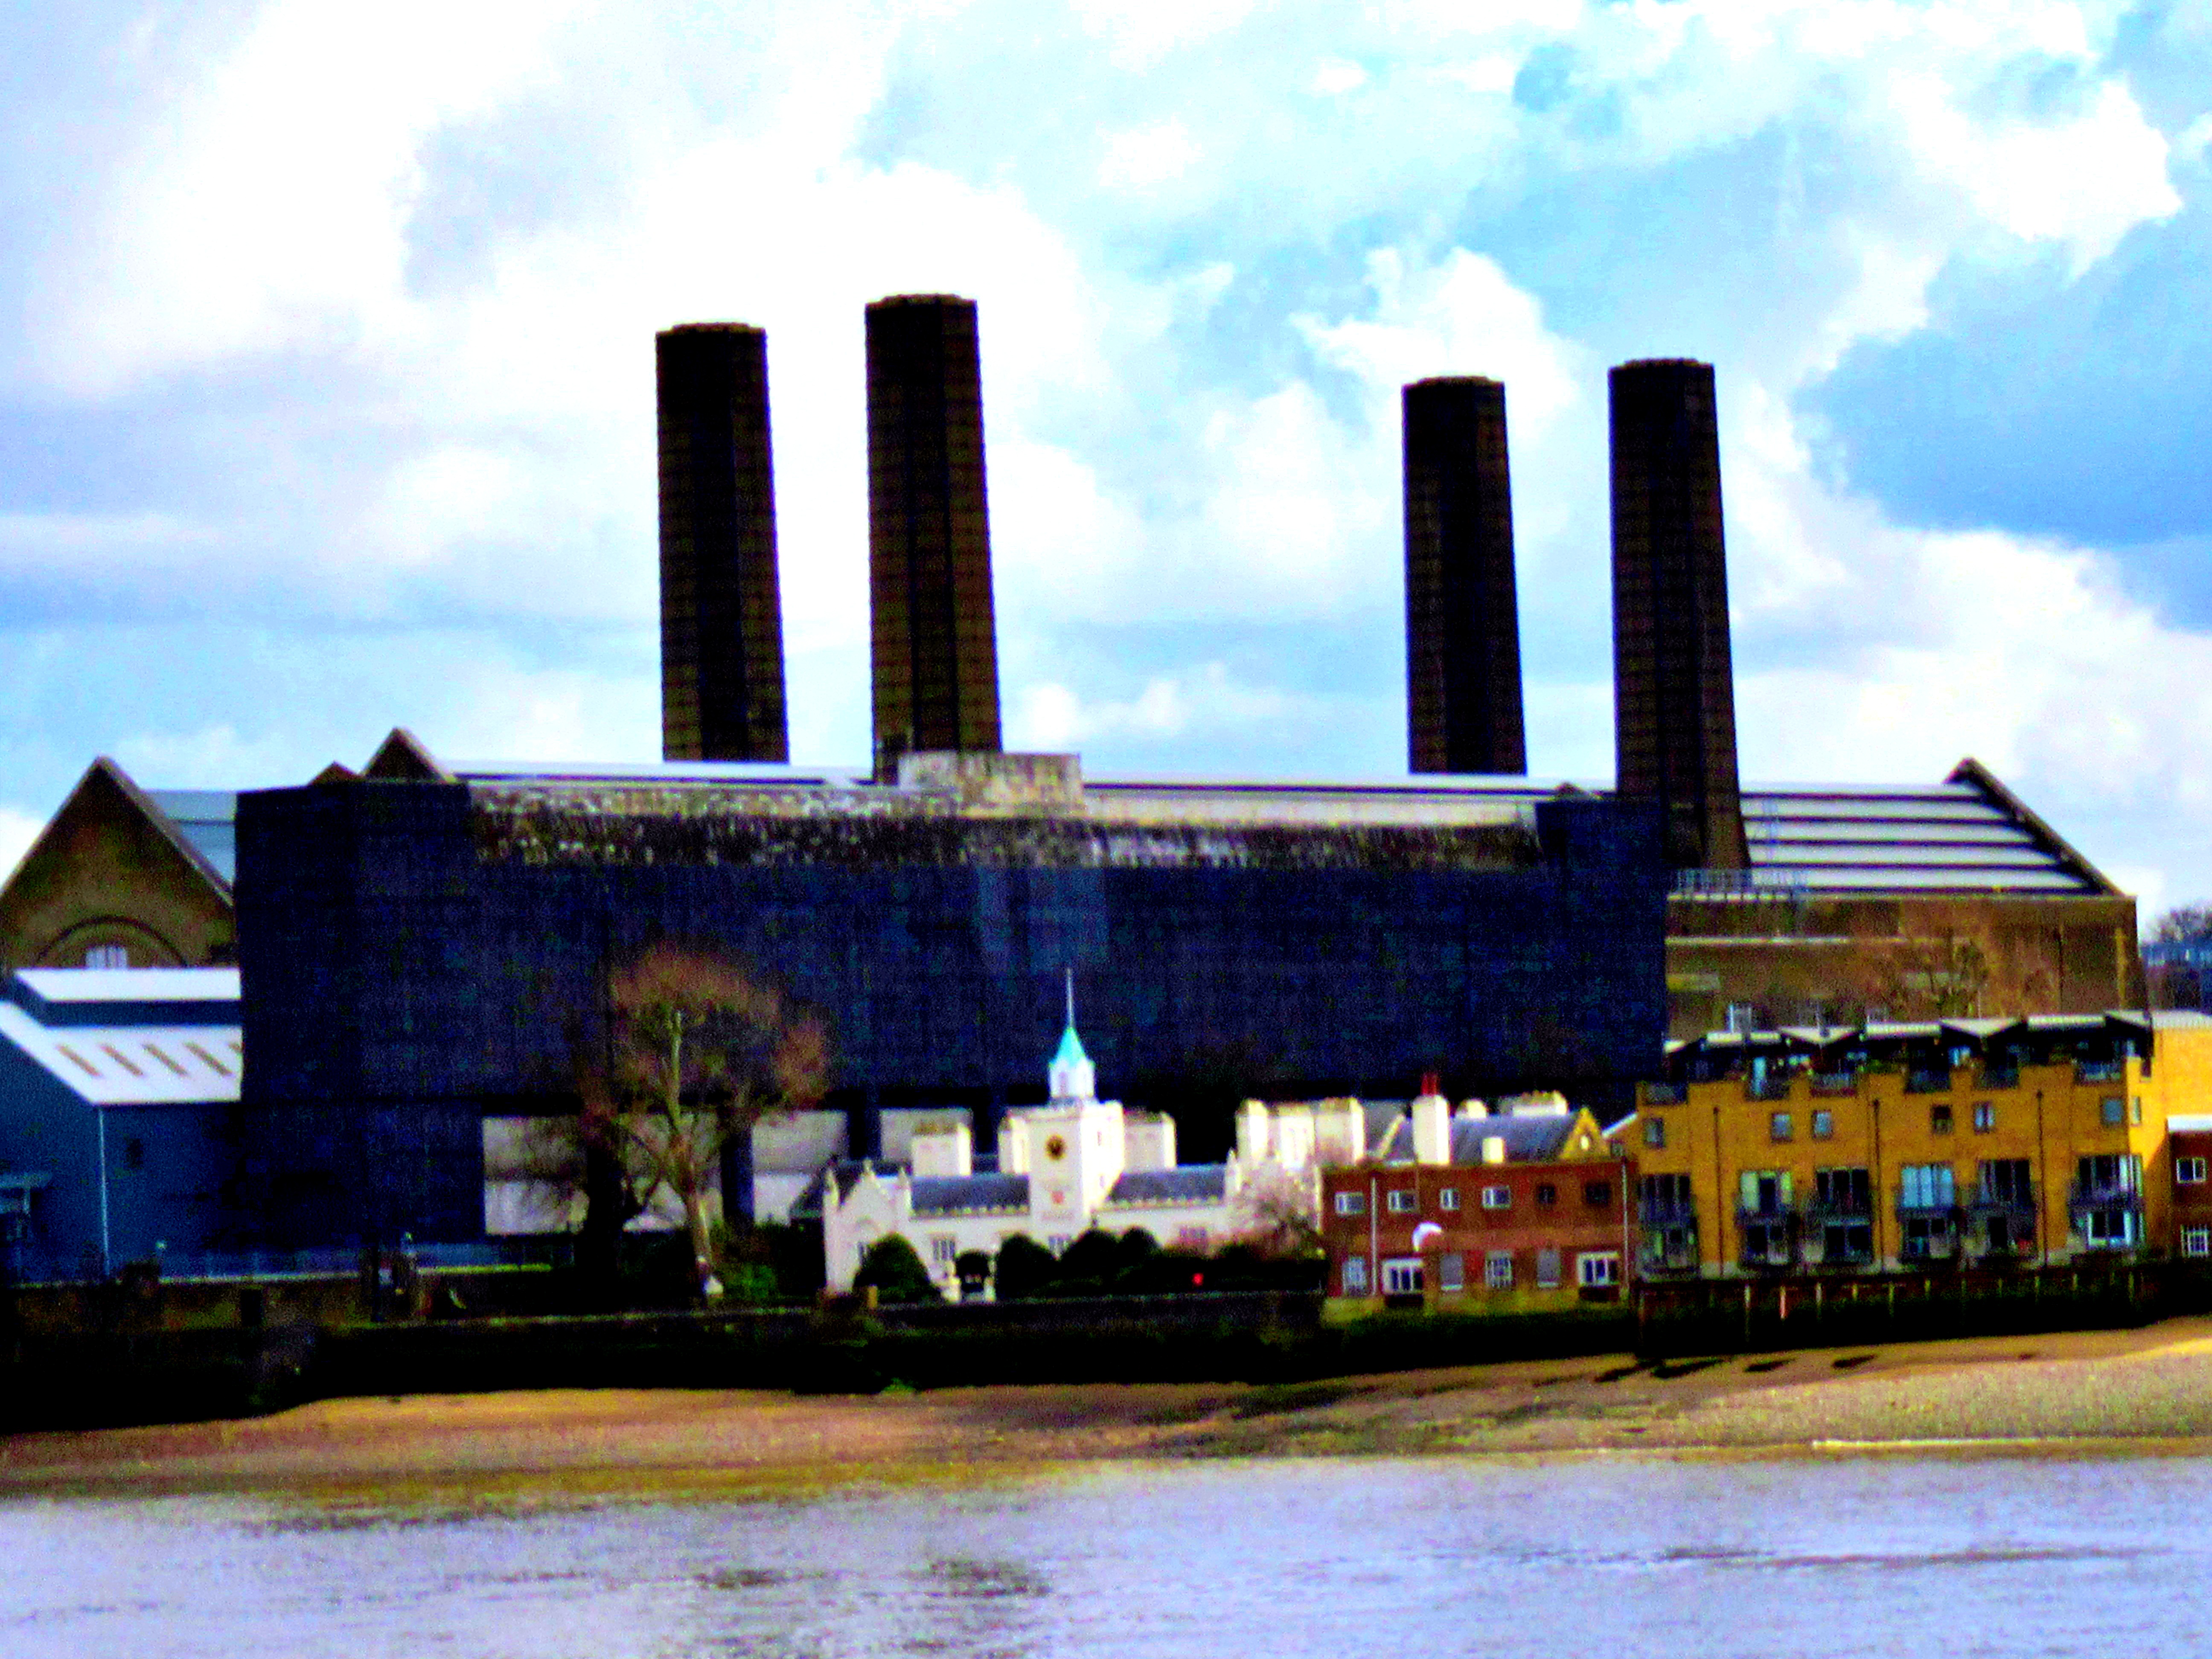
power, station, industry, factory, transport, urban area, sky, power station, water, architecture, city, chimney, vehicle, building, reflection, art, electricity, river